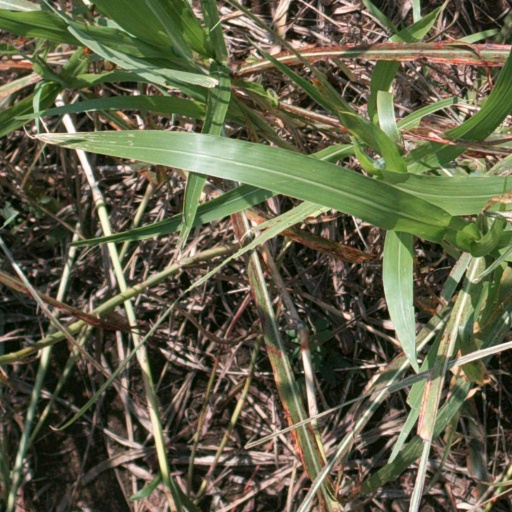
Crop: sorghum